Marcus Haislip

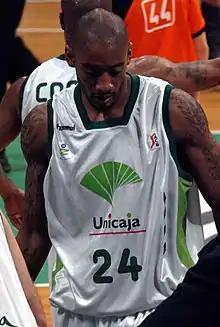
Haislip with Unicaja Málaga.

Marcus Deshon Haislip (born December 22, 1980) is an American former professional basketball player who played in the National Basketball Association (NBA) and other top leagues. Haislip attended Marshall County High School in Lewisburg, Tennessee. He rose to prominence while playing college basketball with the University of Tennessee from 1999 to 2002. After college, he played for several seasons in the NBA and the EuroLeague. He is listed at and 230 lbs. (104 kg).